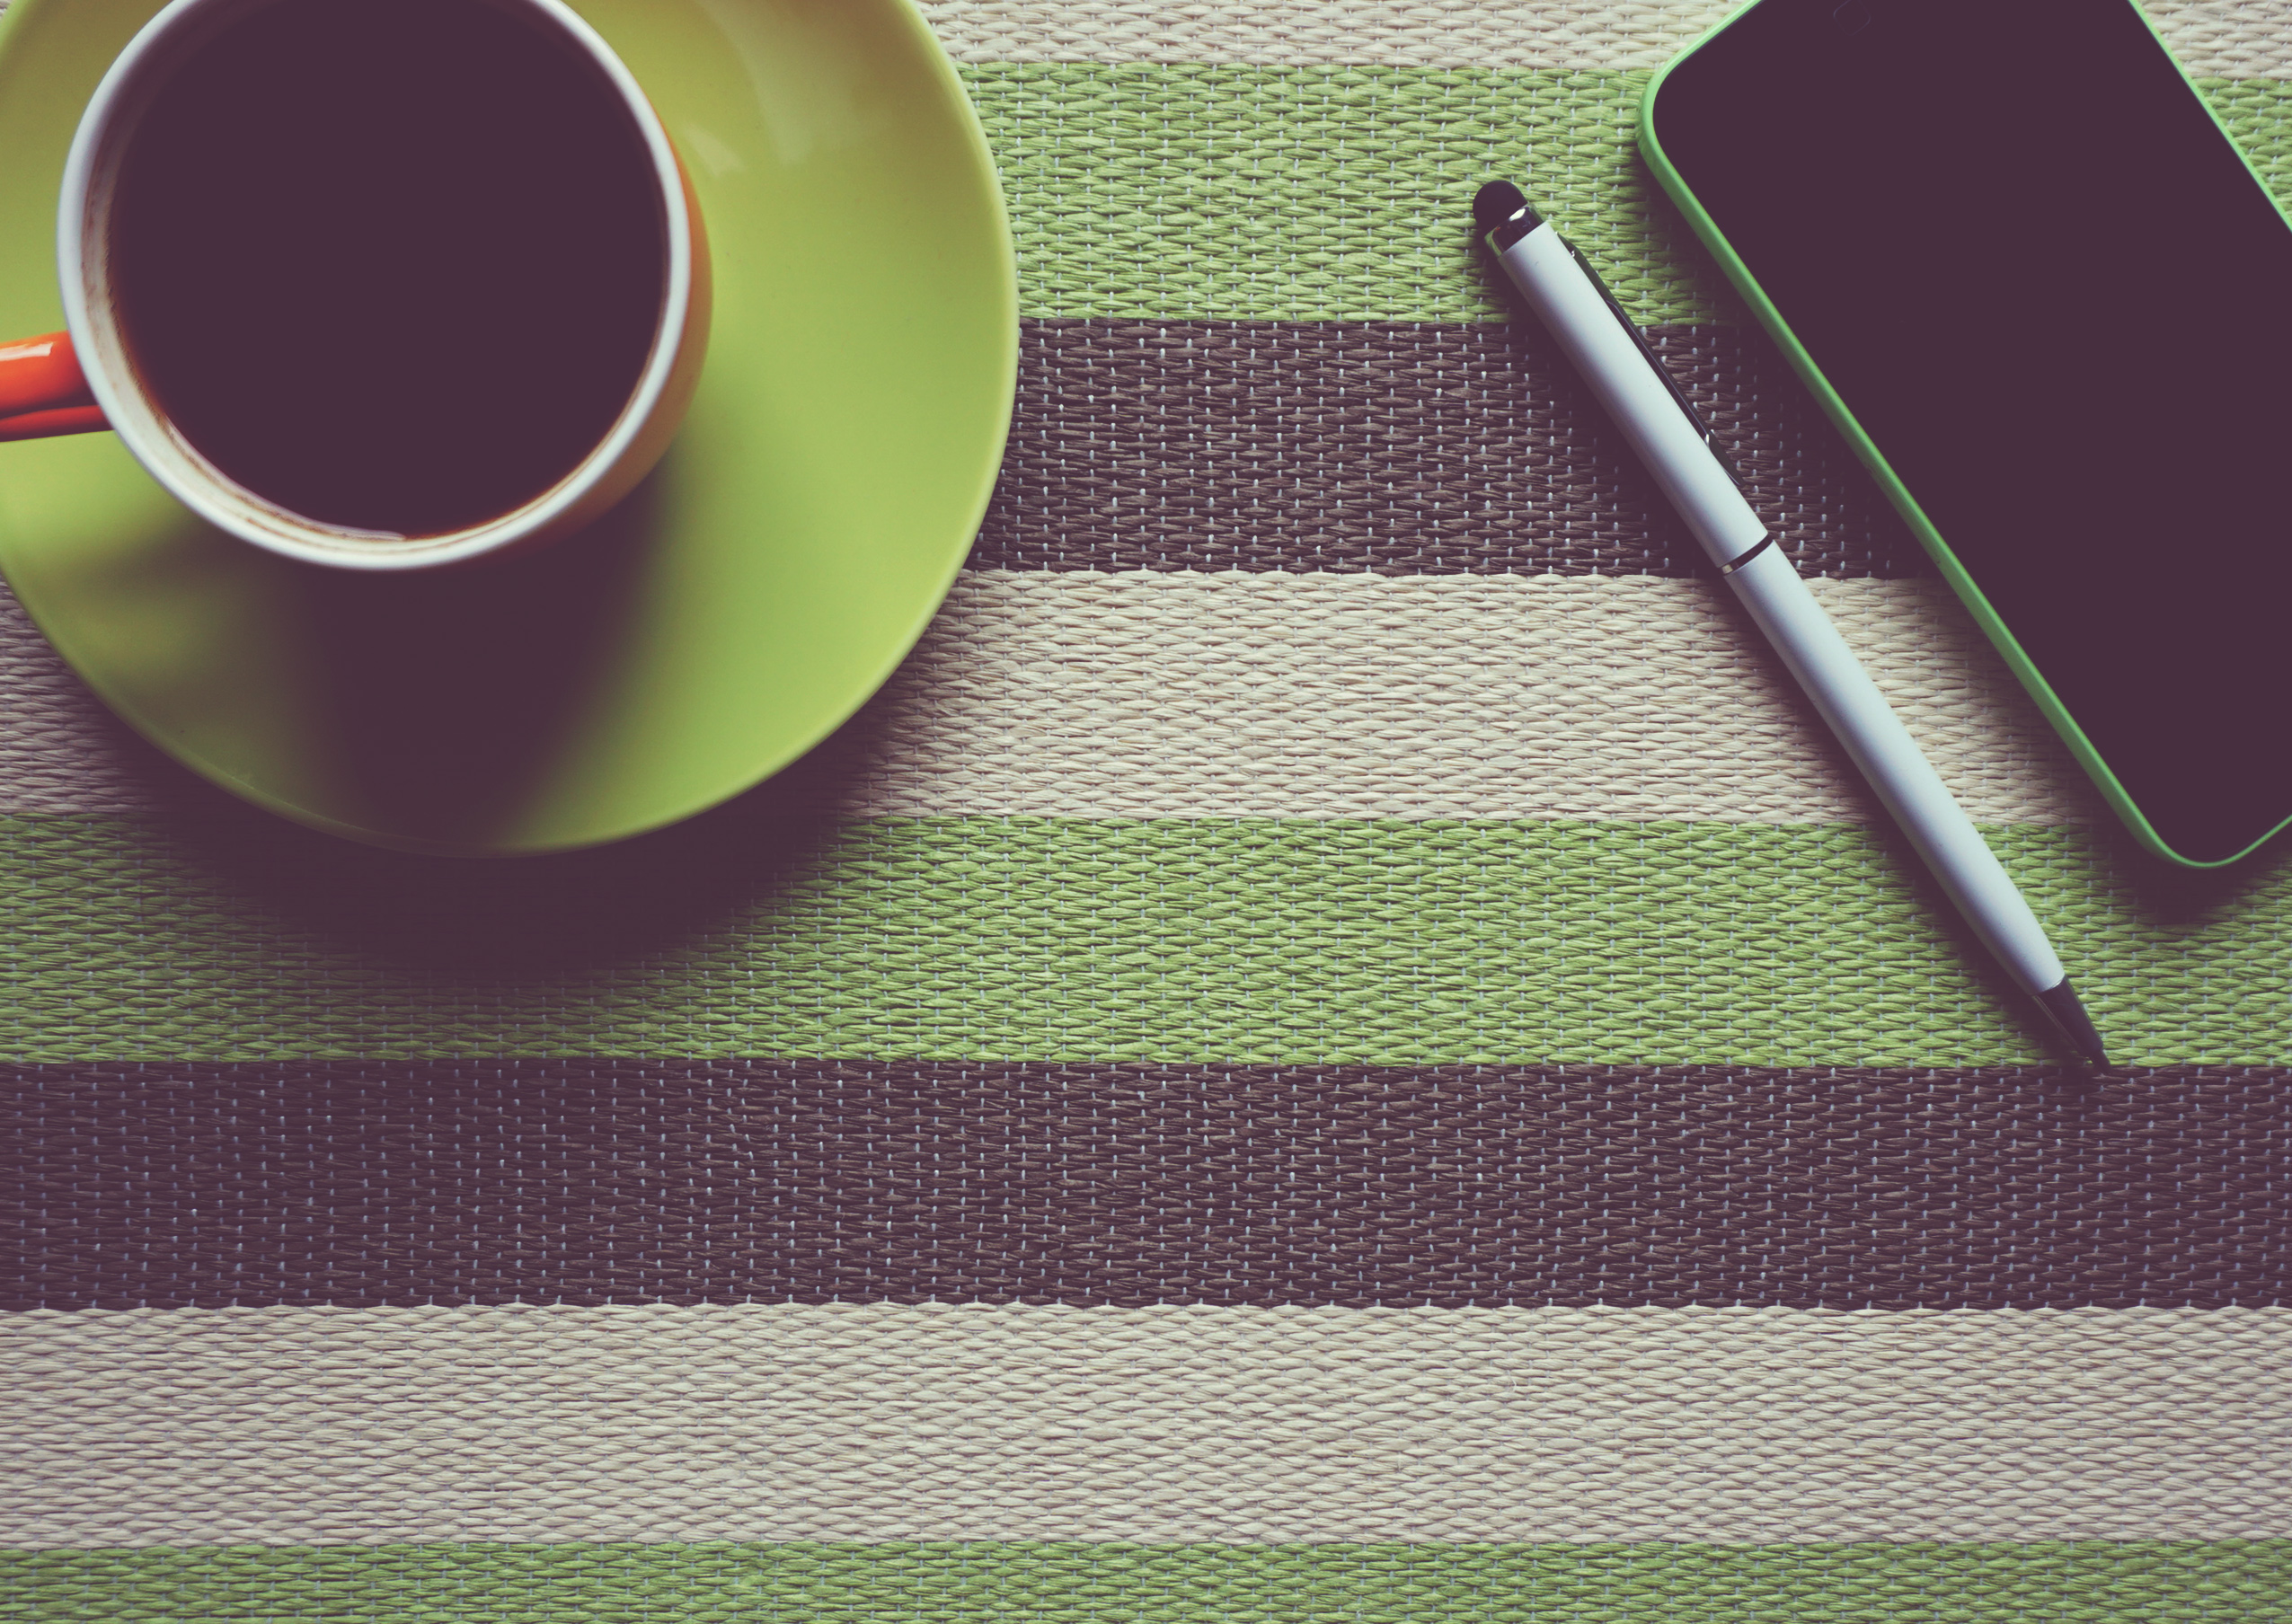
desk, smartphone, mobile, work, cafe, coffee, technology, purple, pen, cup, pattern, green, phone, color, workspace, material, coffee table, circle, tablecloth, caffeine, textile, art, design, cellphone, shape, workplace, flooring, telecommuniaction